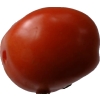
Label: tomato